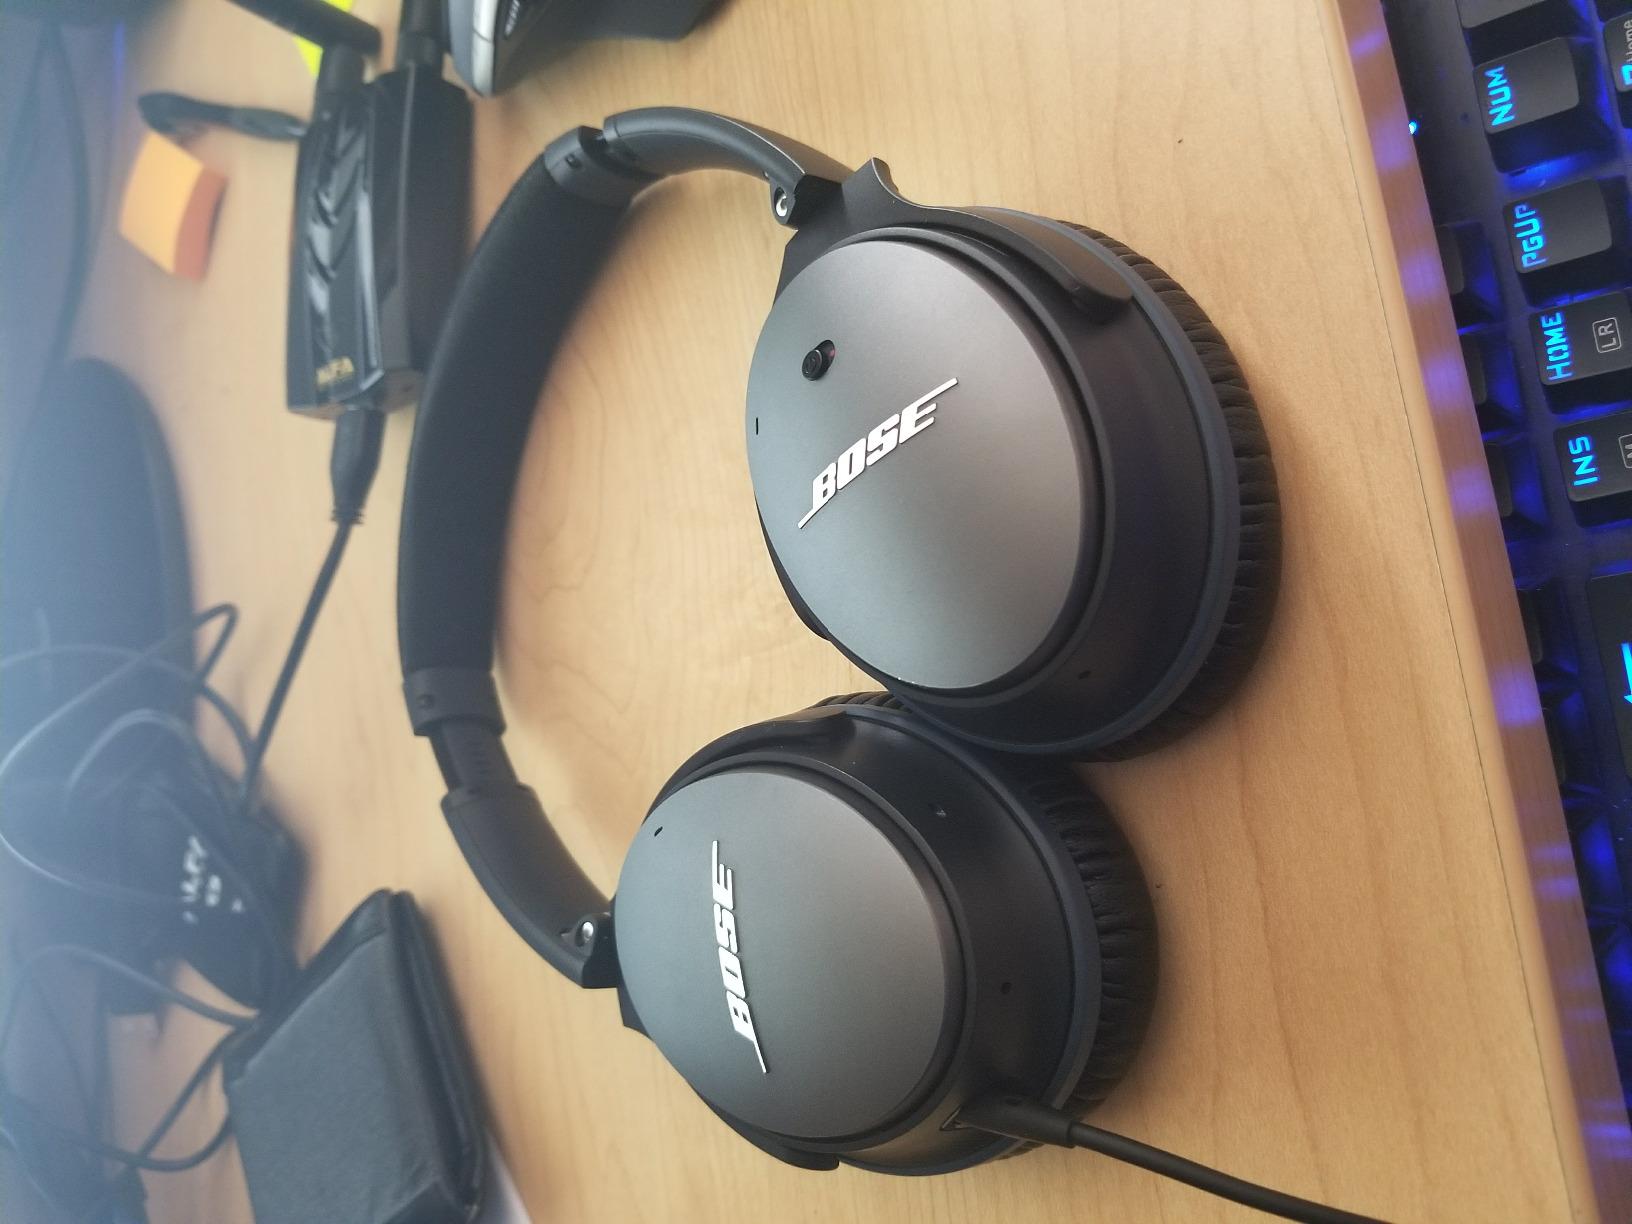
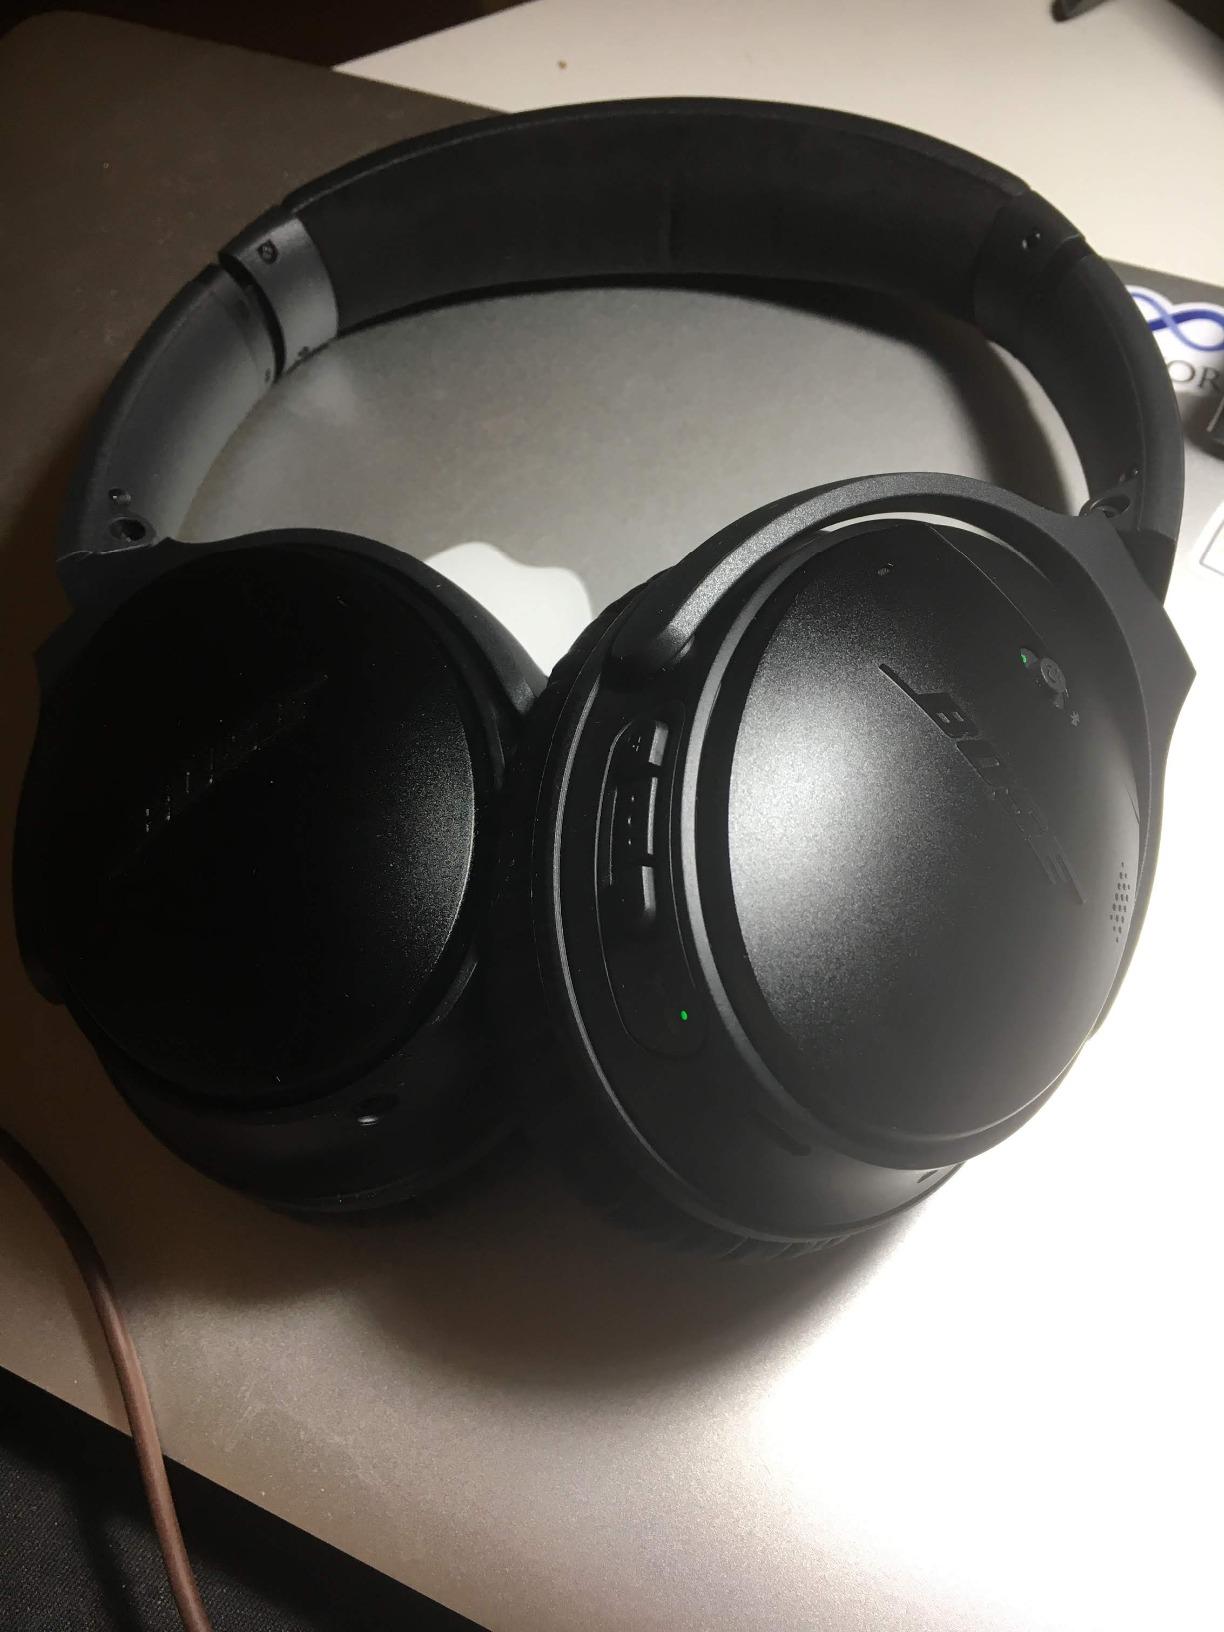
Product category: headphones
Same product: no